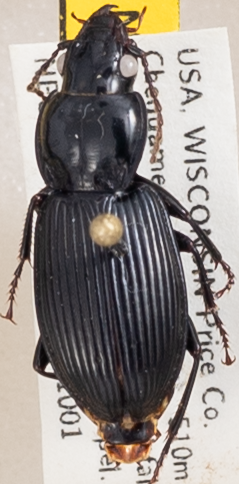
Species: Pterostichus novus
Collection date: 2019-10-01
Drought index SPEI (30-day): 0.646
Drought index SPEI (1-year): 2.09
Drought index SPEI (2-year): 2.058